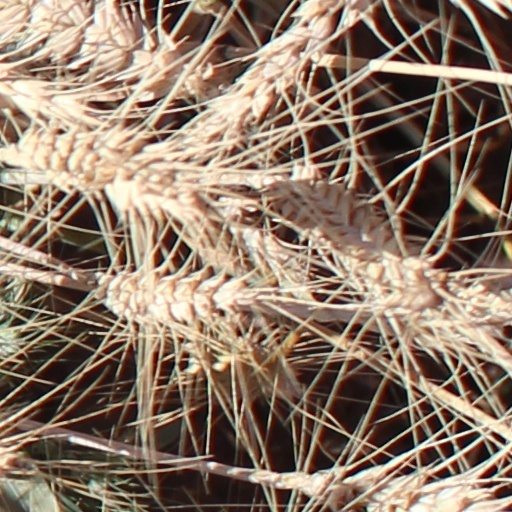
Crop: wheat